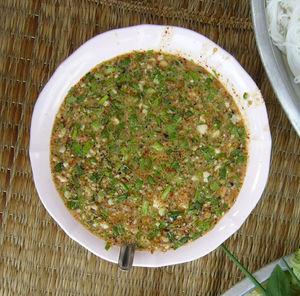
Nam chim ou nam jim est le mot thaï désignant une sauce de type dip. Il désigne un grand nombre de sauces dans la cuisine thaïlandaise, parmi lesquelles nombreuses sont celles qui sont une combinaison de goûts salés, sucrés, épicés et aigres.